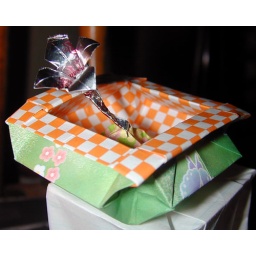
jolly rancher flower in bonsai box